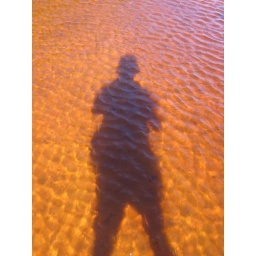
My shadow in the golden brown waters of Onetahuti stream